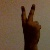
The image shows a hand gesture representing the number 2 in Indian Sign Language.